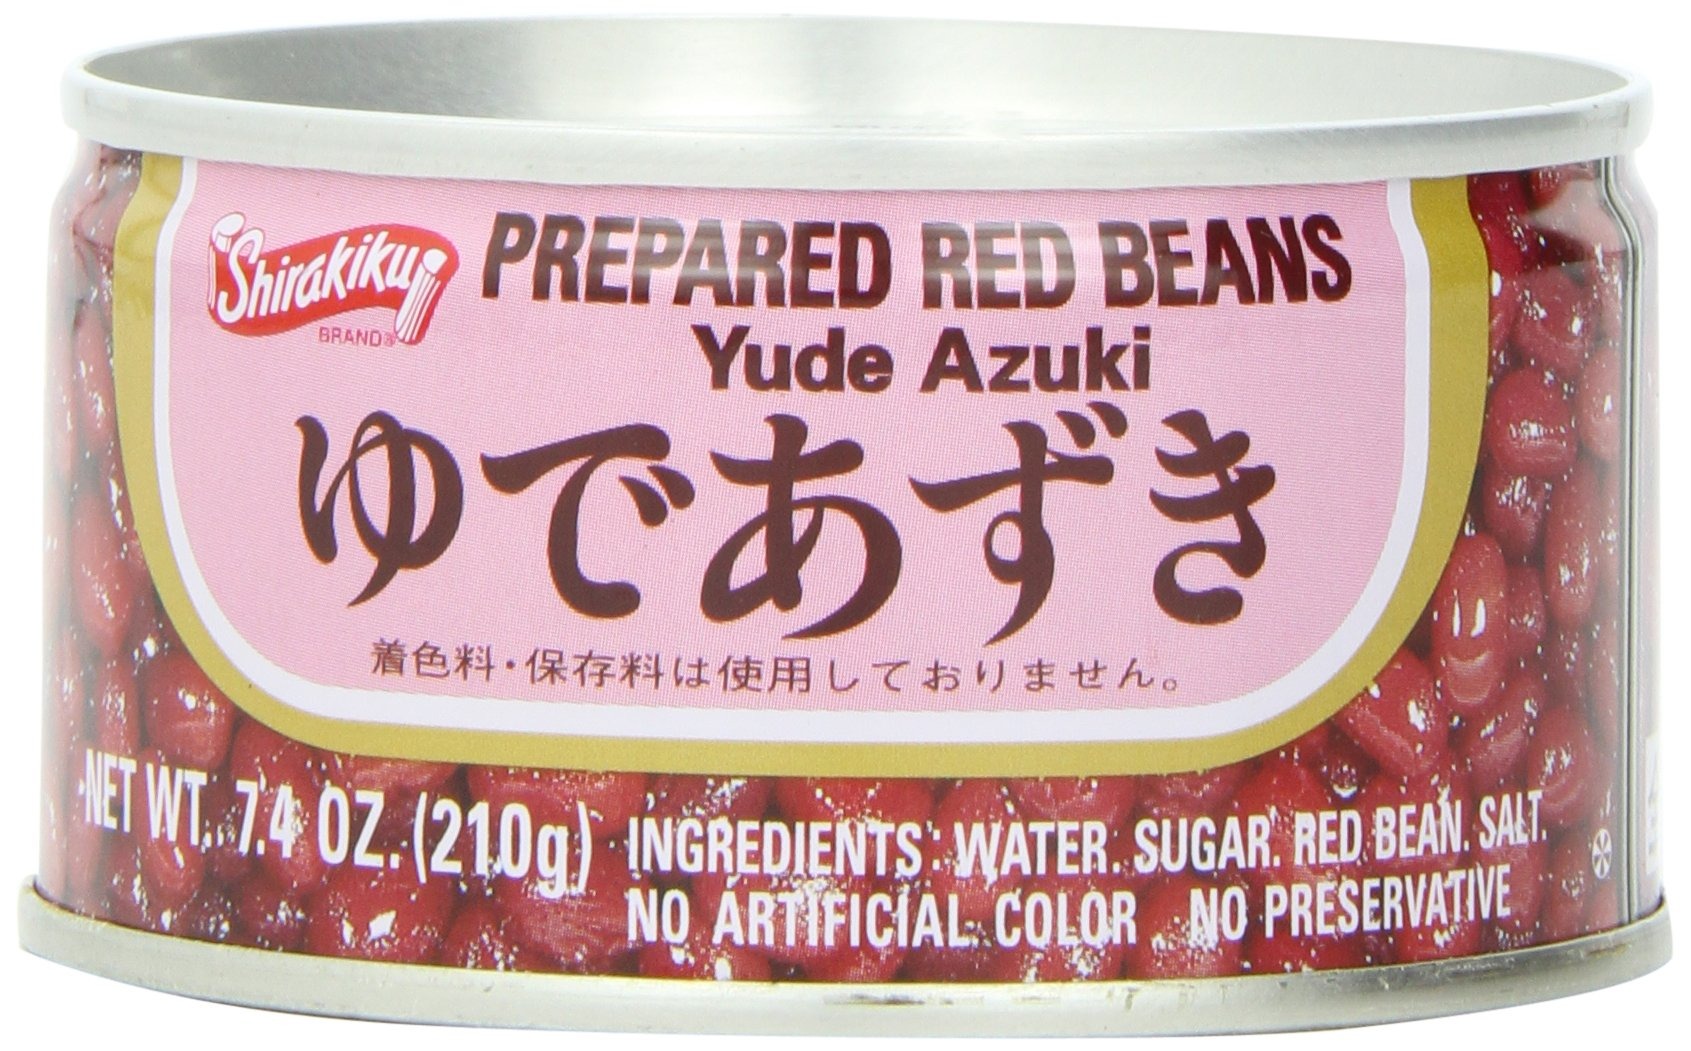
Item Name: Shirakiku Azuki Yude Sweet Red Beans, 7.4-Ounce Units (Pack of 24)
Bullet Point 1: Pack of twenty four, 7.4-ounce units (total of 177.6 ounces)
Bullet Point 2: No artificial colors or preservatives
Bullet Point 3: Product of Japan
Value: 177.6
Unit: Ounce

Price: 7.99